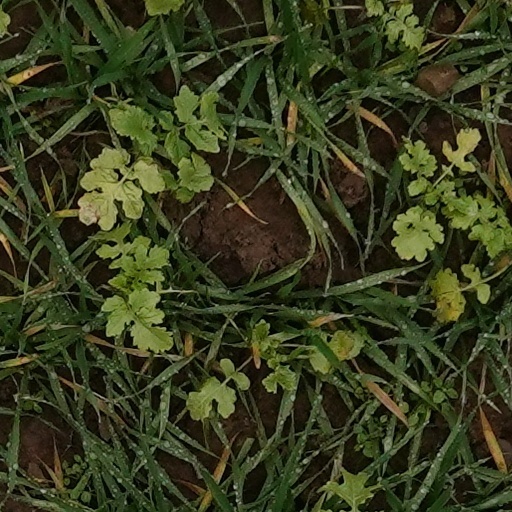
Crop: wheat